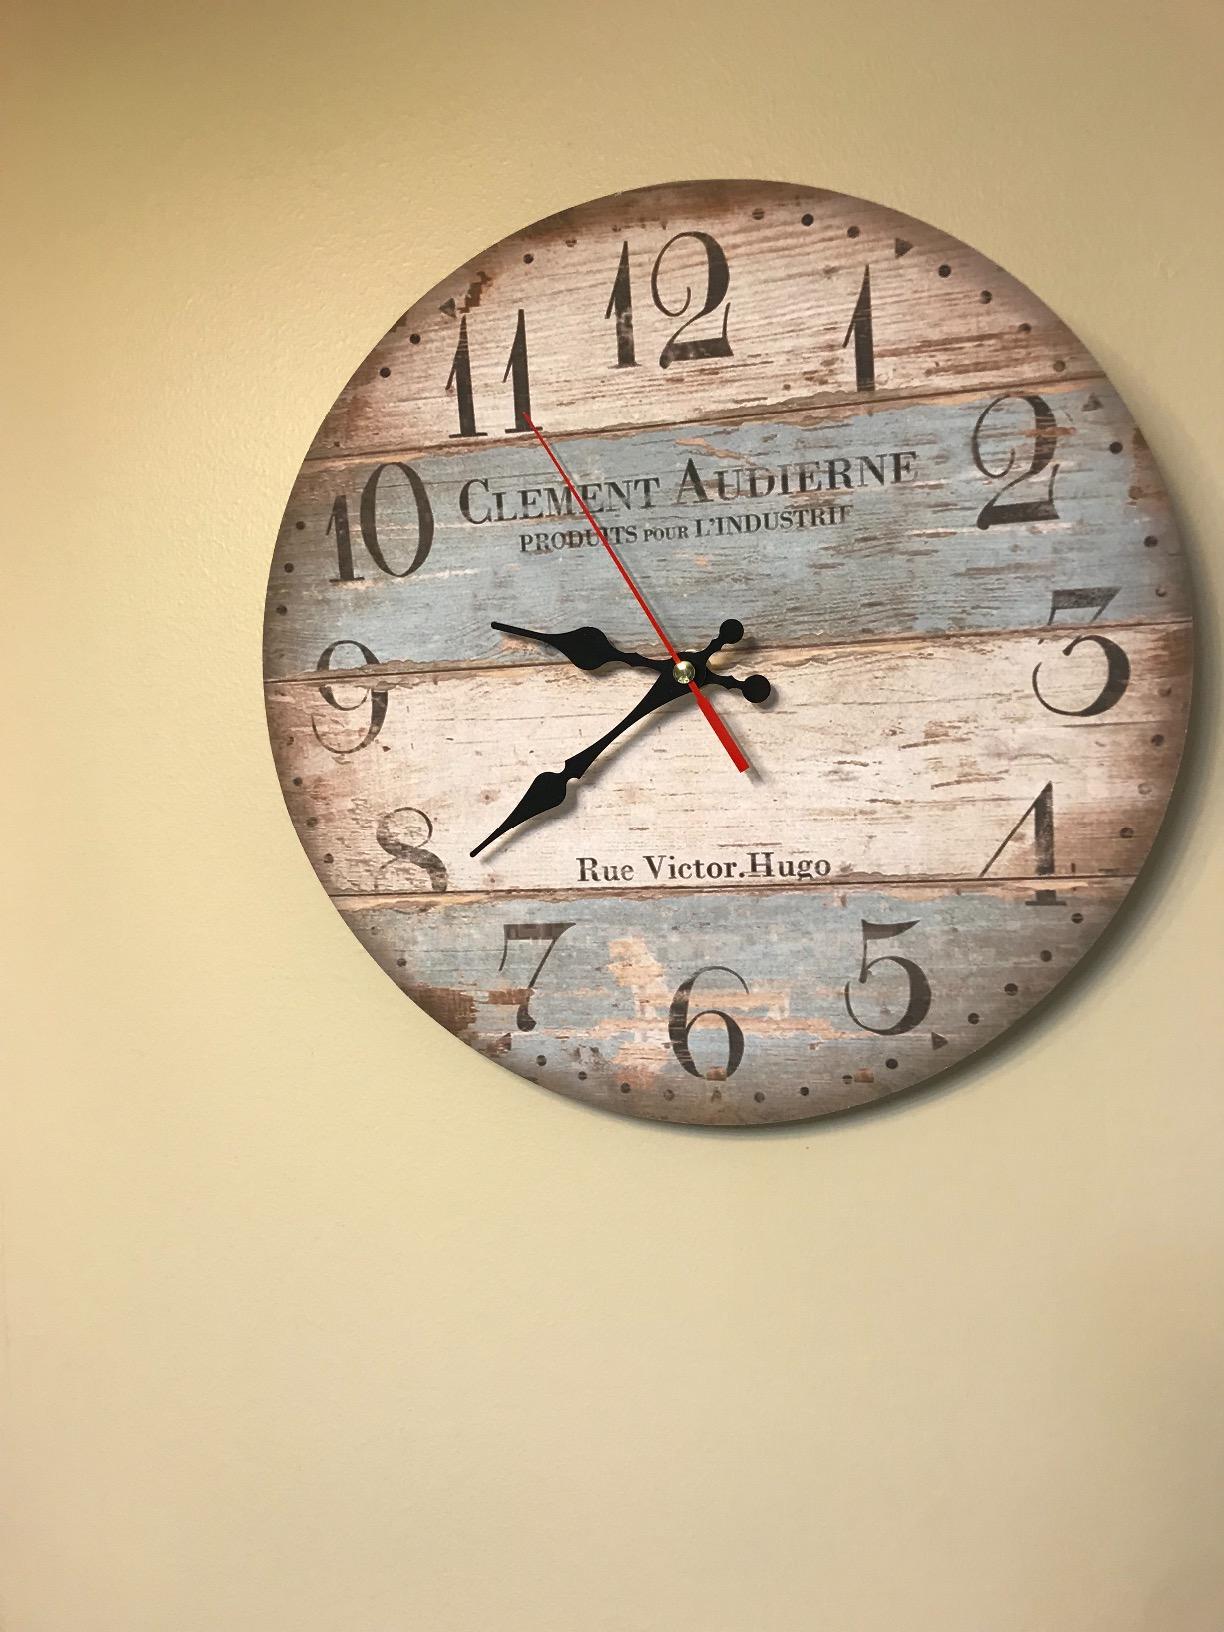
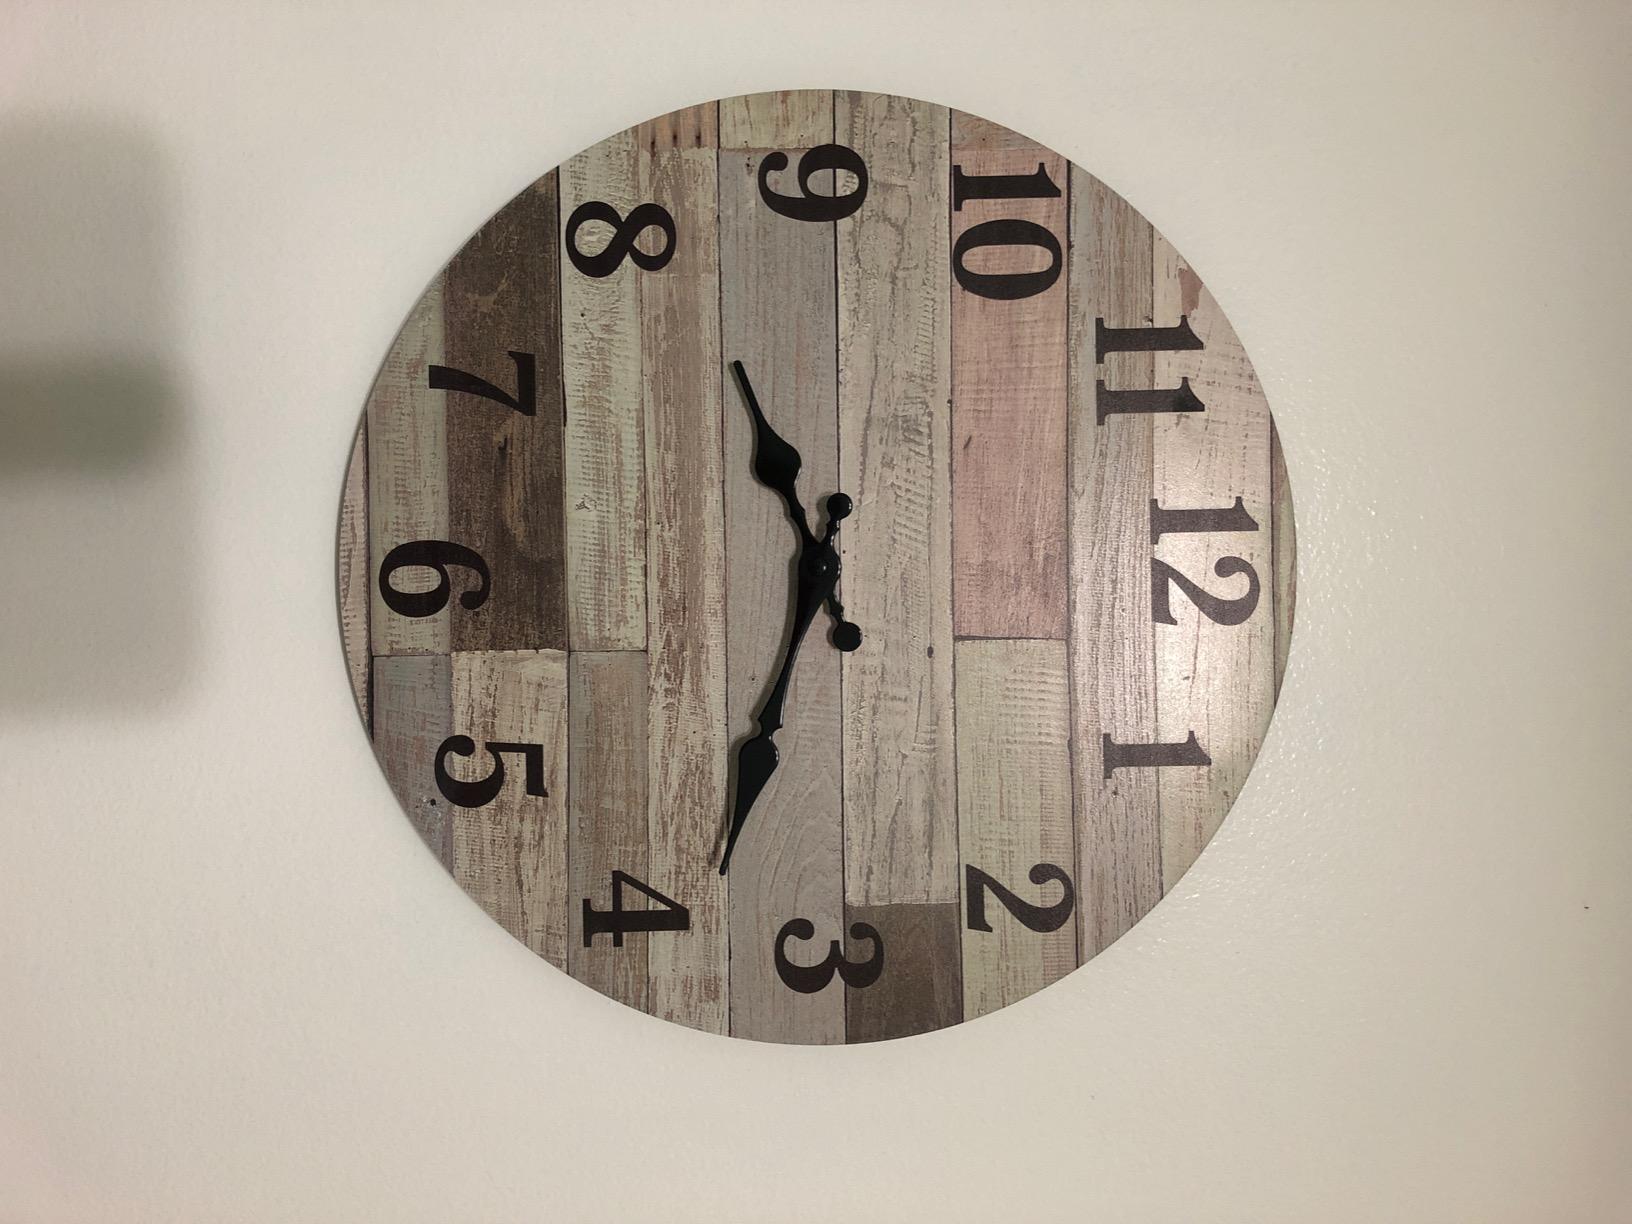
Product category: clock
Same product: no